Yevhenii Dykhne

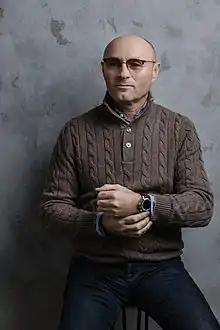

Yevhenii Dykhne (12 October 1963, Chernivtsi, Ukrainian SSR) is a Ukrainian airline executive. From 2019 to 2022 he was the president and chief executive officer (CEO) of Ukraine International Airlines. In 2023 he was sentenced to five years in prison for abuse of power.